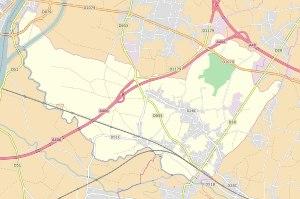
Crottet est une commune française, située dans le département de l'Ain en région Auvergne-Rhône-Alpes.